Chloe Merrick Reed

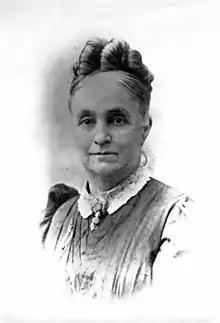
Chloe Merrick Reed.

Chloe Merrick (1832–1897) was an American educator who worked to educate and improve the welfare of freedmen and their children. She established a school on Amelia Island, Florida during and after the American Civil War. In addition to teaching, she conducted appeals to her hometown of Syracuse, New York for contributions of money, goods, and clothes. She also established an orphanage. She later taught freedmen in North Carolina, where she moved for her health. In 1869, Merrick married Florida Republican Governor Harrison M. Reed. She is believed to have influenced his administration in its support for education and welfare for all residents. Public education was expanded in the state in the early 1870s for both black and white children. After Reed left office, Merrick continued to work on those issues, serving in Jacksonville, Florida for several years on the board of the new St. Luke's Hospital Association in the 1880s, which founded the city's first hospital.